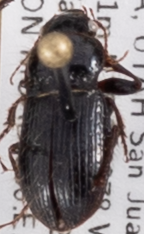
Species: Piosoma setosum
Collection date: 2023-07-25
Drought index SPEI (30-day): -2.09
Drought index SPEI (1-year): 0.44
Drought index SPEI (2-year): -0.044